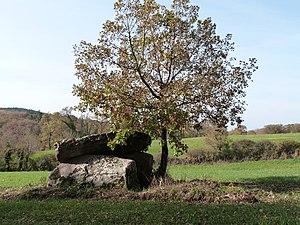
Le dolmen de Nougayrol dans son environnement
Trévien est une commune française située dans le département du Tarn, en région Occitanie.